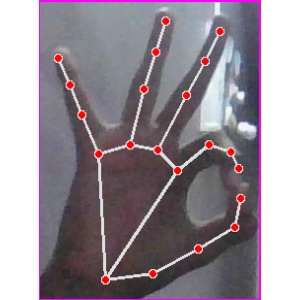
अक्षर: ण